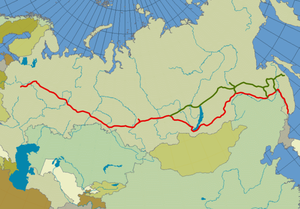
Bajkal–Amur jernbanen
Transsibiriske jernbane (rød) og Bajkal–Amur jernbanen (grøn)
Bajkal–Amur jernbanen er en russisk jernbanestrækning i Sibirien, Rusland. Strækningen er 4.287 km lang, og blev bygget i etaper i løbet af 1930'erne og 1940'erne. Anlægsarbejdet blev standset efter Stalins død i 1953, men genoptaget senere og ruten blev afsluttet 1974-1991.